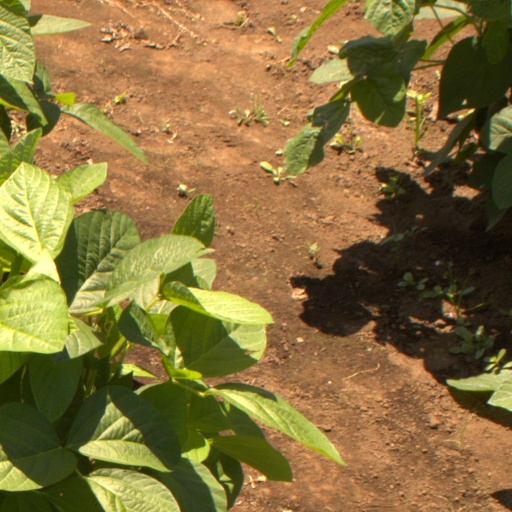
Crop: soybean